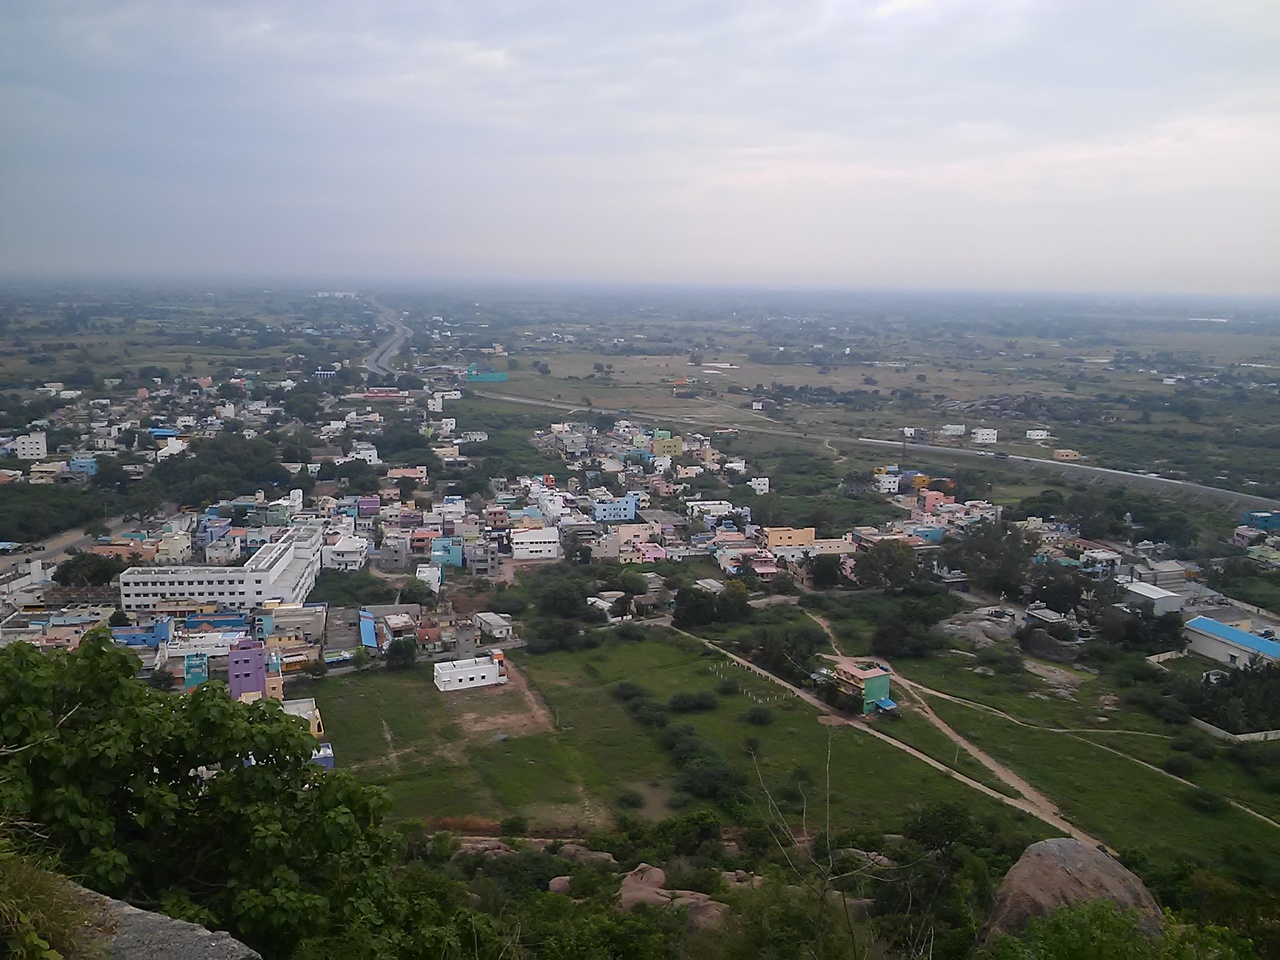
it is view of Thiyagadurgam town from Thiyagadurgam hill with 4 lane NH 79 in background